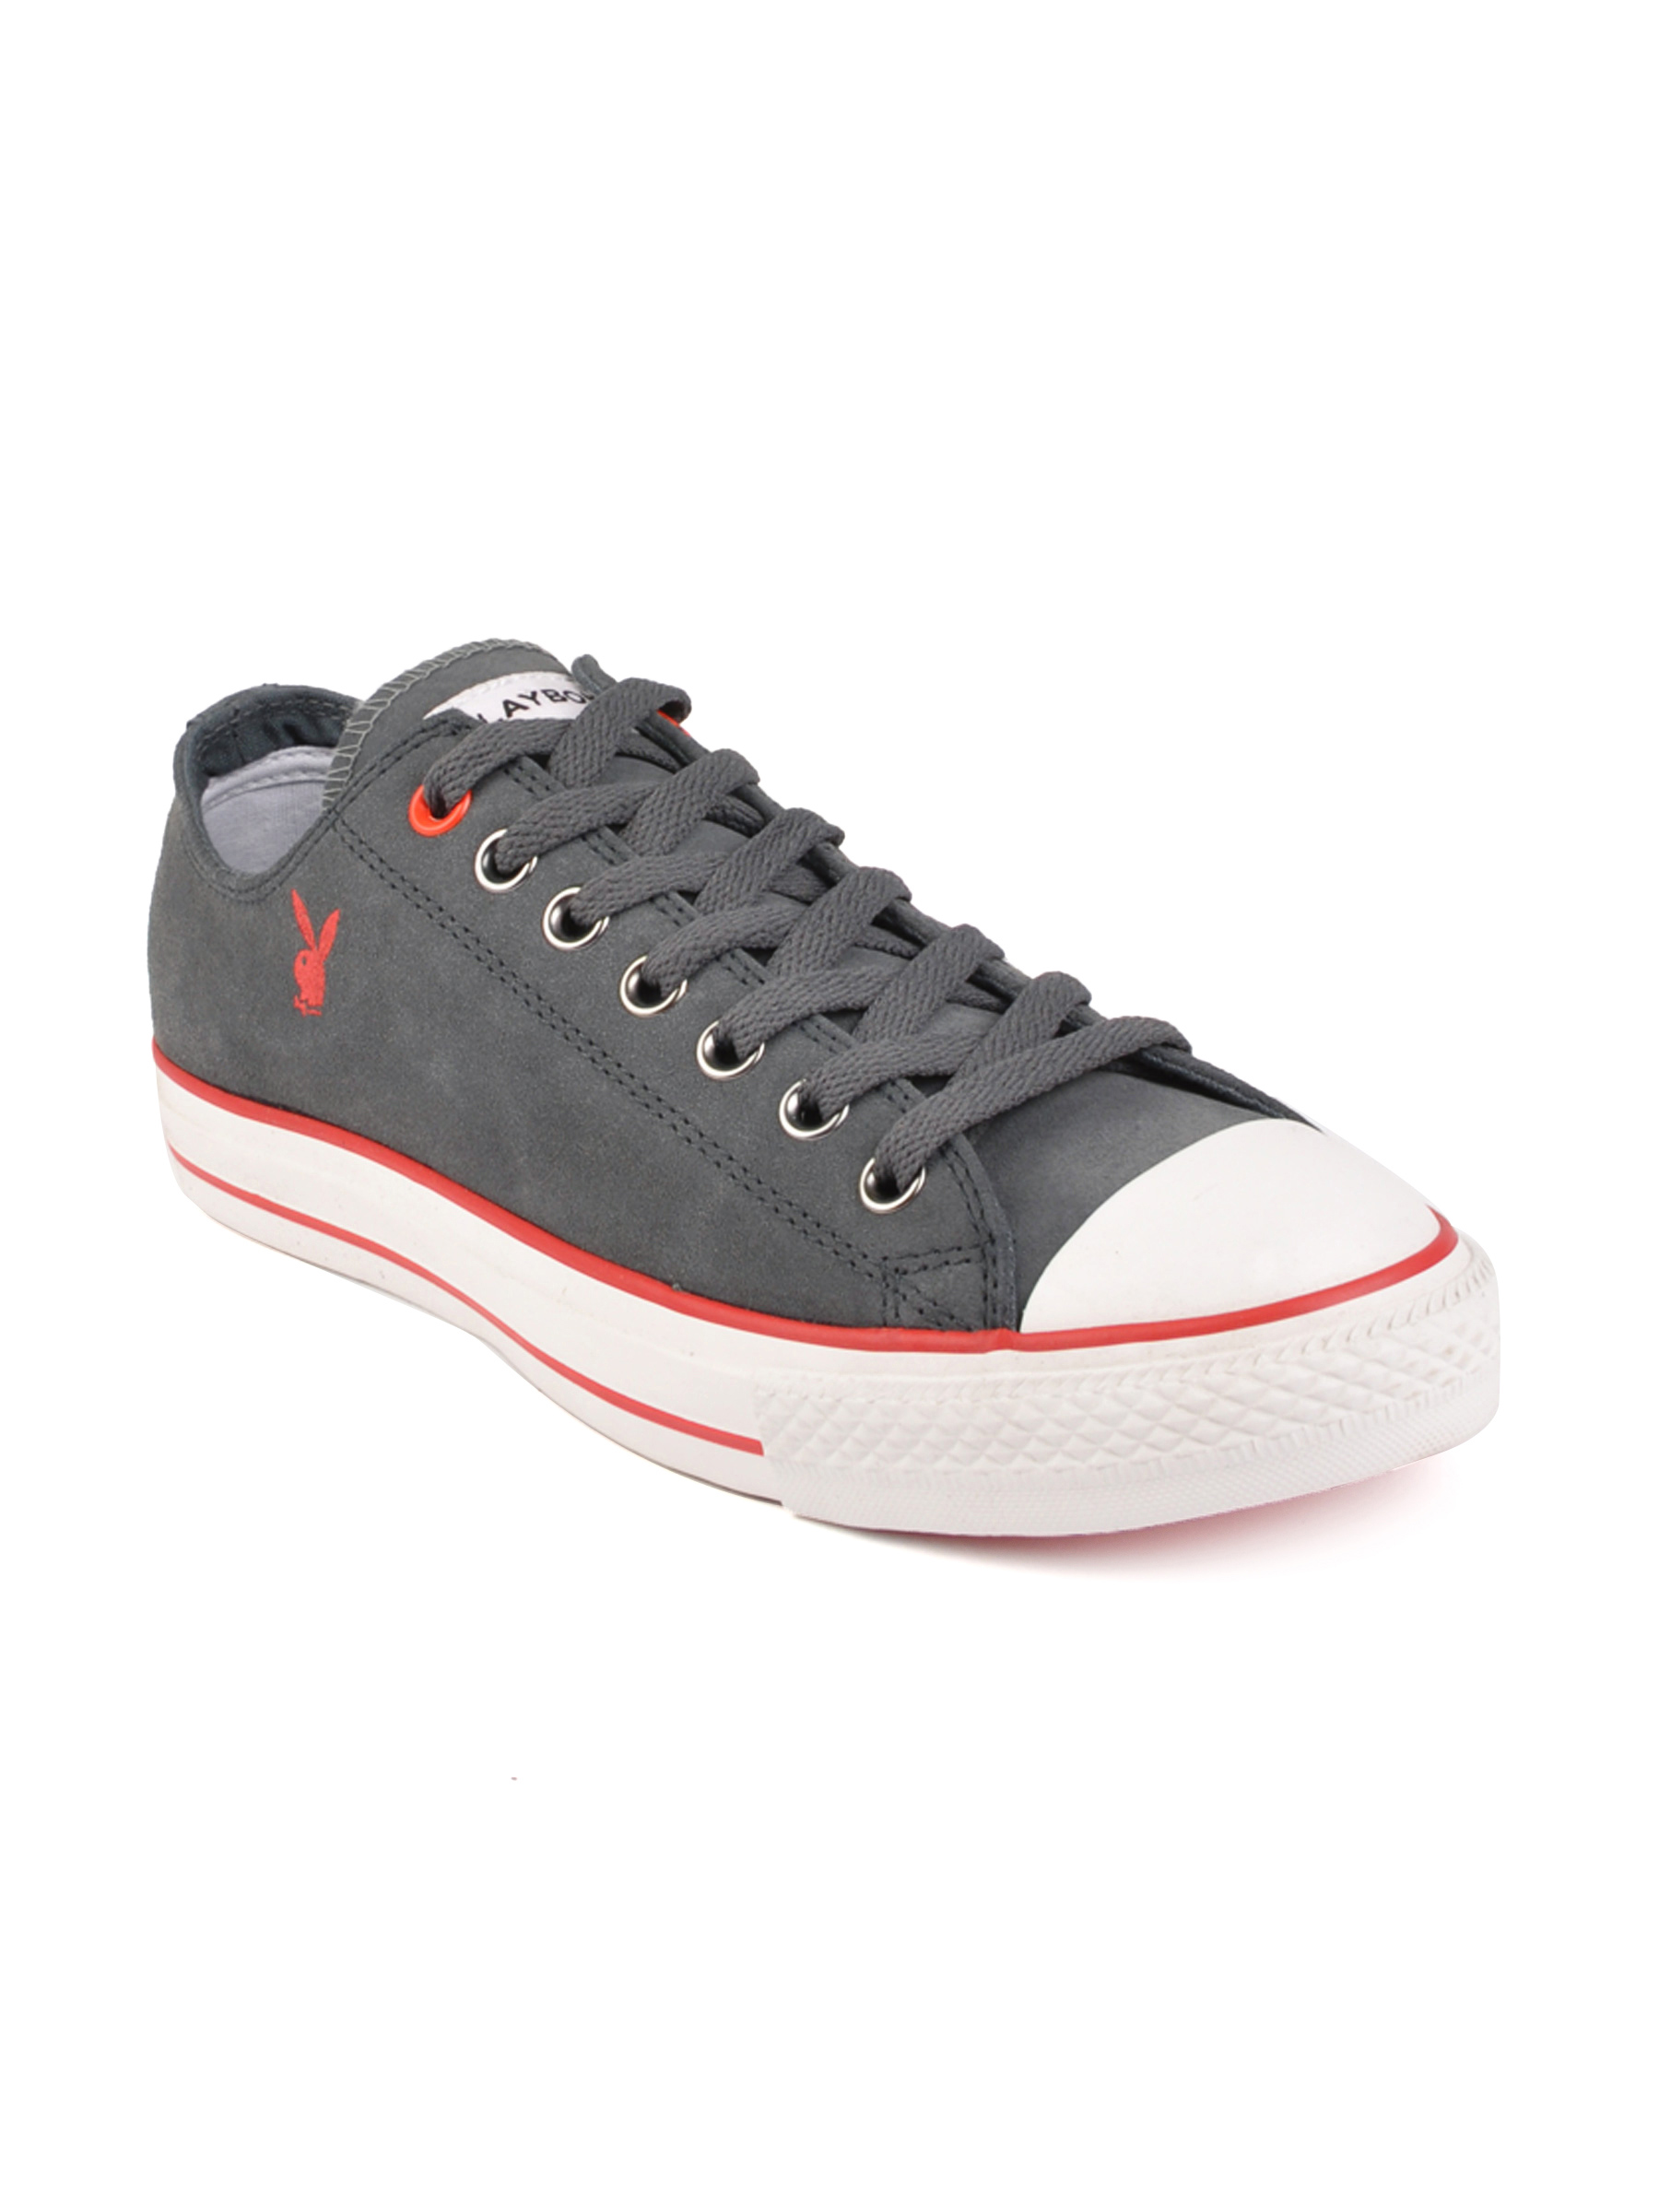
Playboy Men Casual Grey Casual Shoes
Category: Footwear / Shoes / Casual Shoes
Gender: Men
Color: Grey
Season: Summer 2013
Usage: Casual